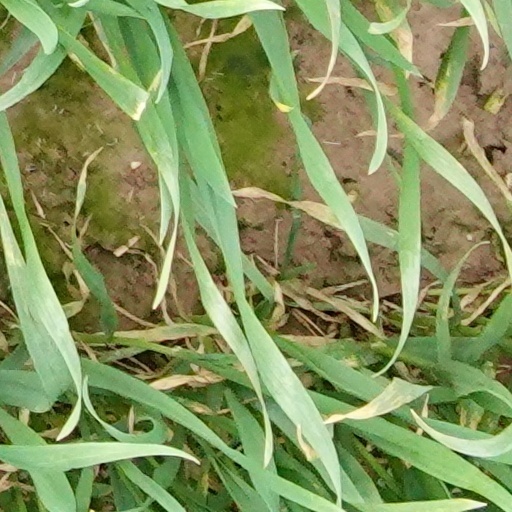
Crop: wheat